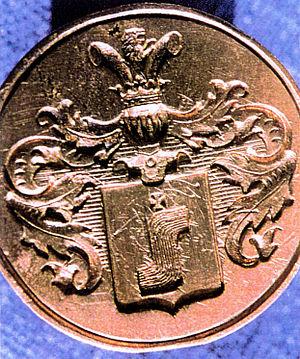
La chevalière, encore appelée anneau sigillaire, est une bague à large chaton sur laquelle sont gravées des armoiries ou des initiales. Les bagues destinées à servir de sceau présentent un motif gravé en creux qui a varié de l'Égypte antique jusqu'à nos jours, passant du cartouche hiéroglyphique aux représentations mythologiques, effigies de princes, symboles, armoiries ou inscriptions.